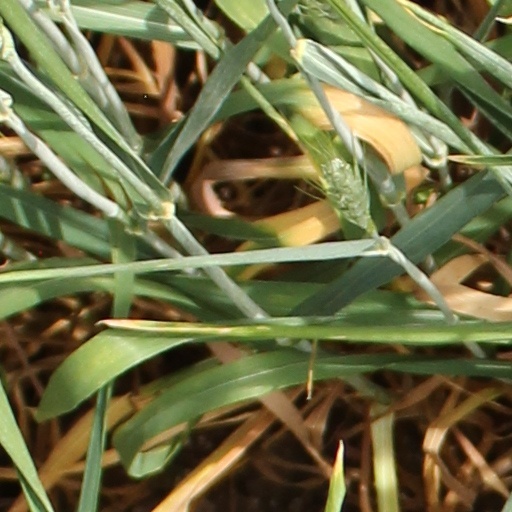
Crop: wheat